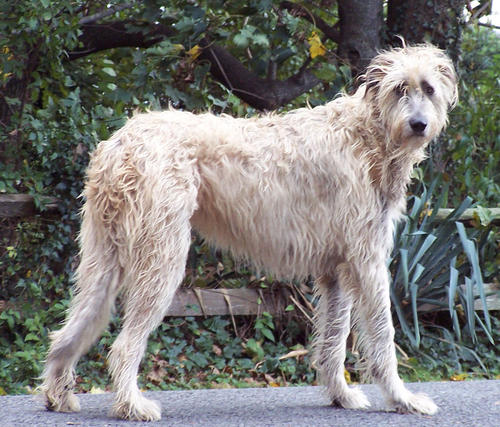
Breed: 224-n000039-Irish_wolfhound